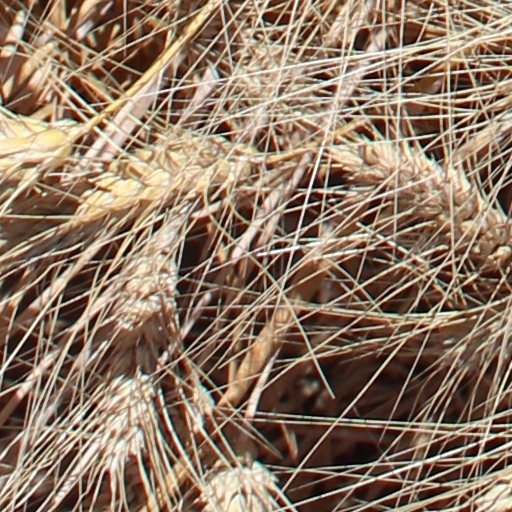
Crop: wheat